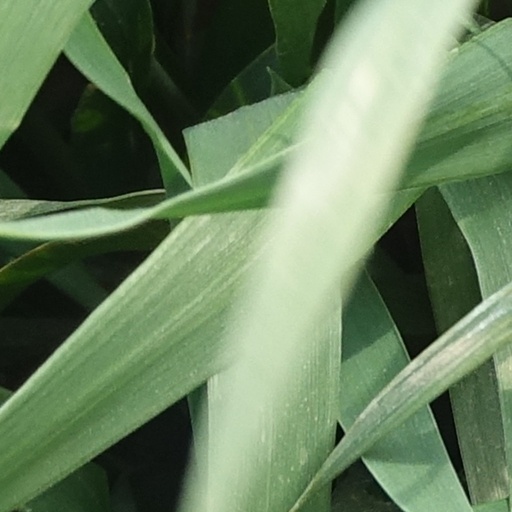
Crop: wheat